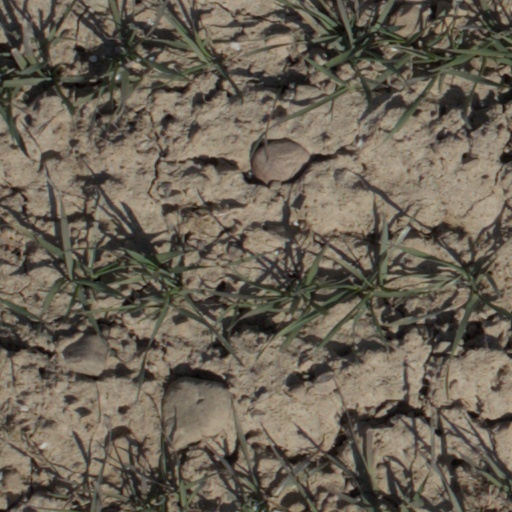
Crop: wheat